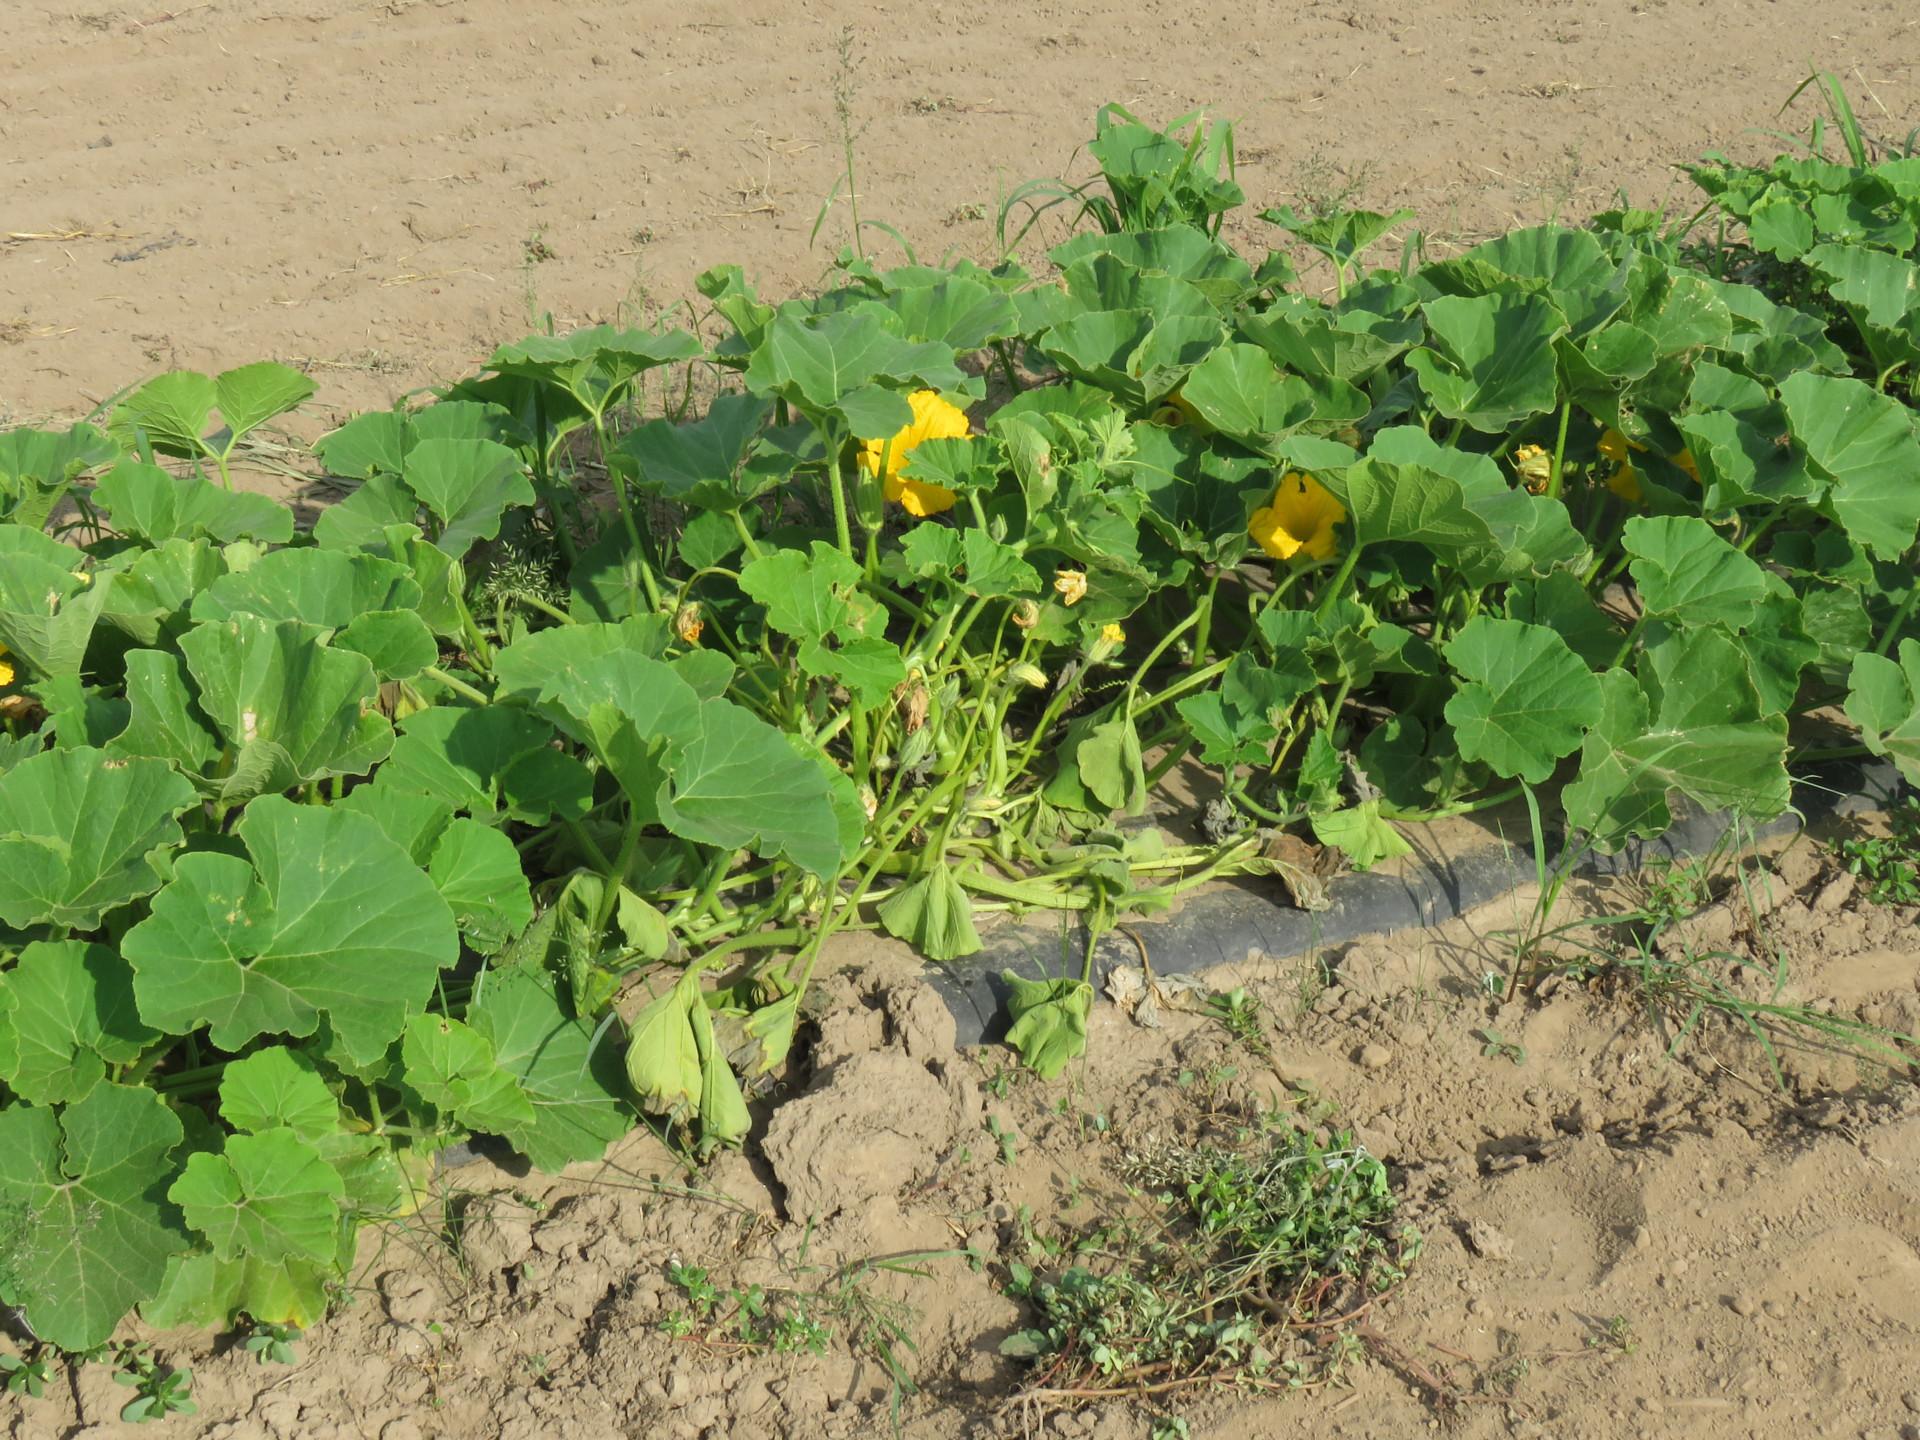
Plant: Zucchini
Disease: zucchini bacterial wilt